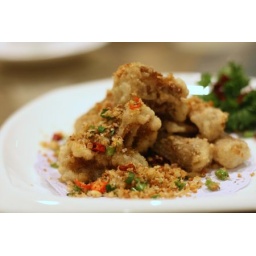
deep fried lion fish in salt and pepper